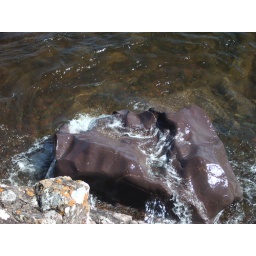
The beach by the Temperance River. The waves went through that rock in an interesting way.